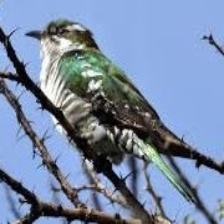
Species: AFRICAN EMERALD CUCKOO
Scientific name: CHRYSOCOCCYX CUPREUS